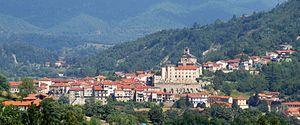
Monesiglio est une commune italienne de la province de Coni dans la région Piémont en Italie.